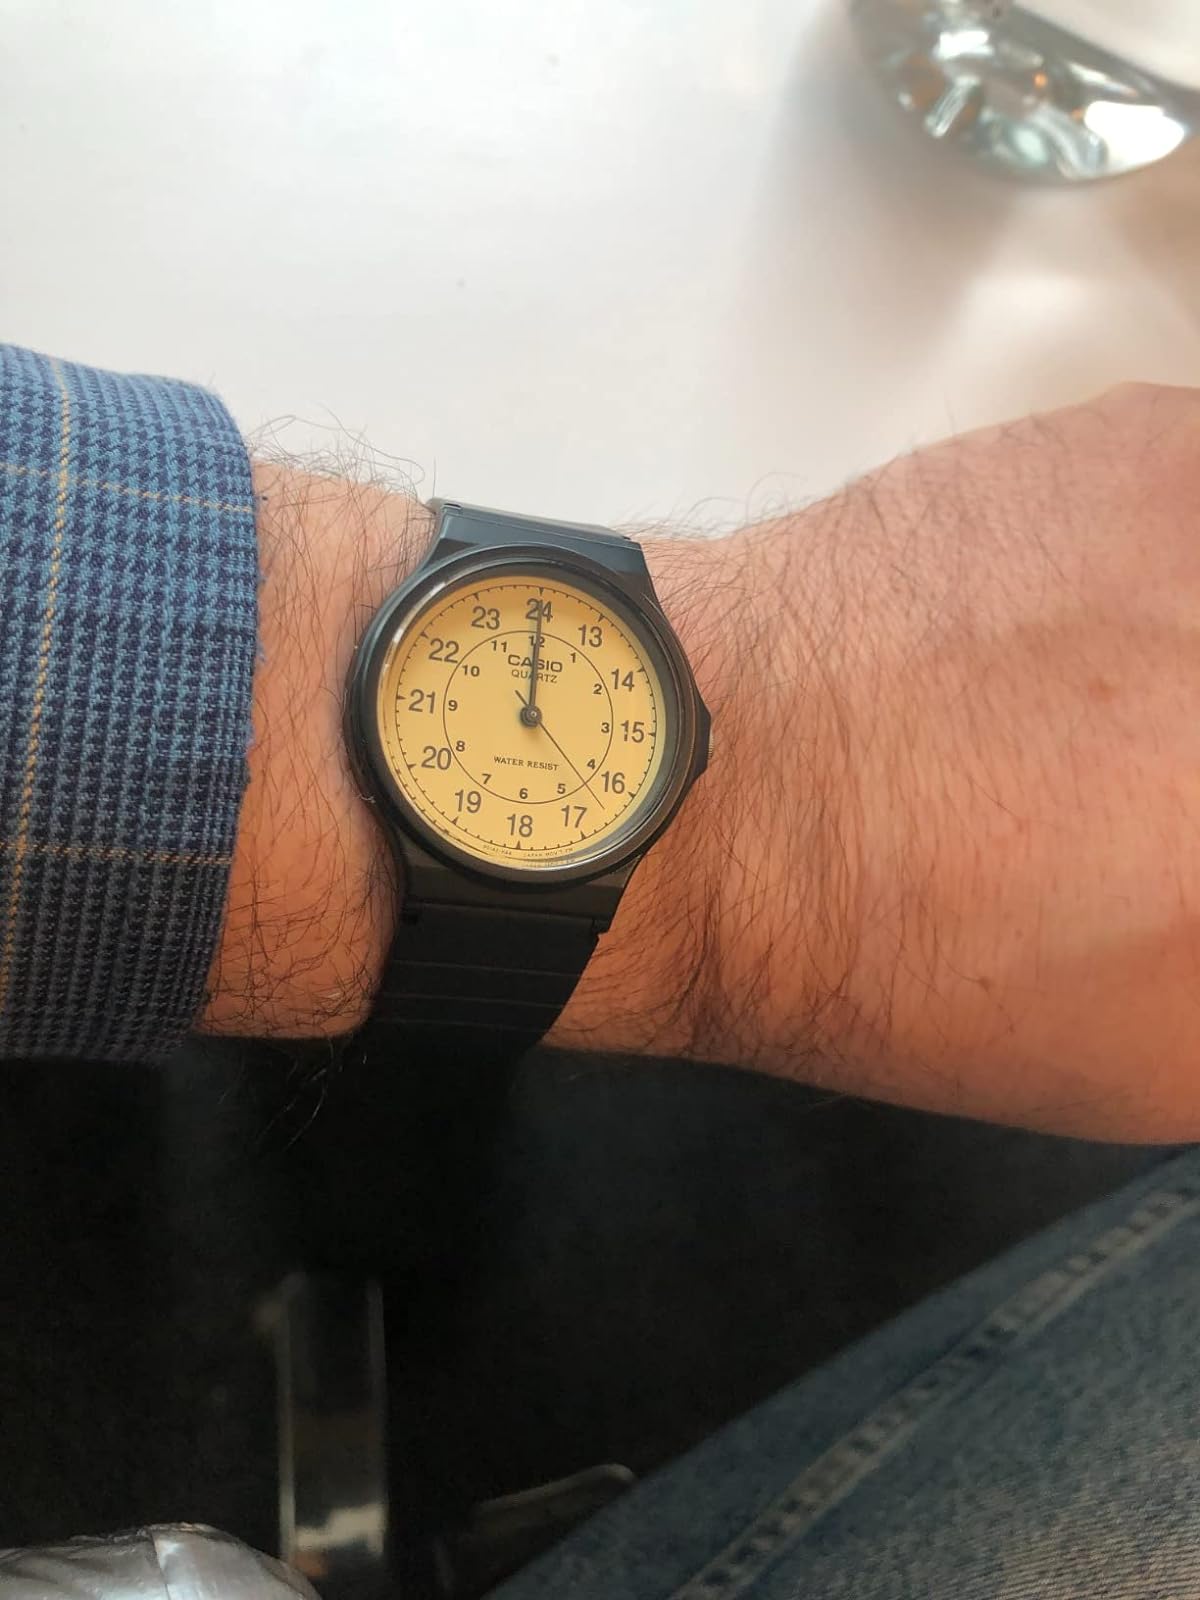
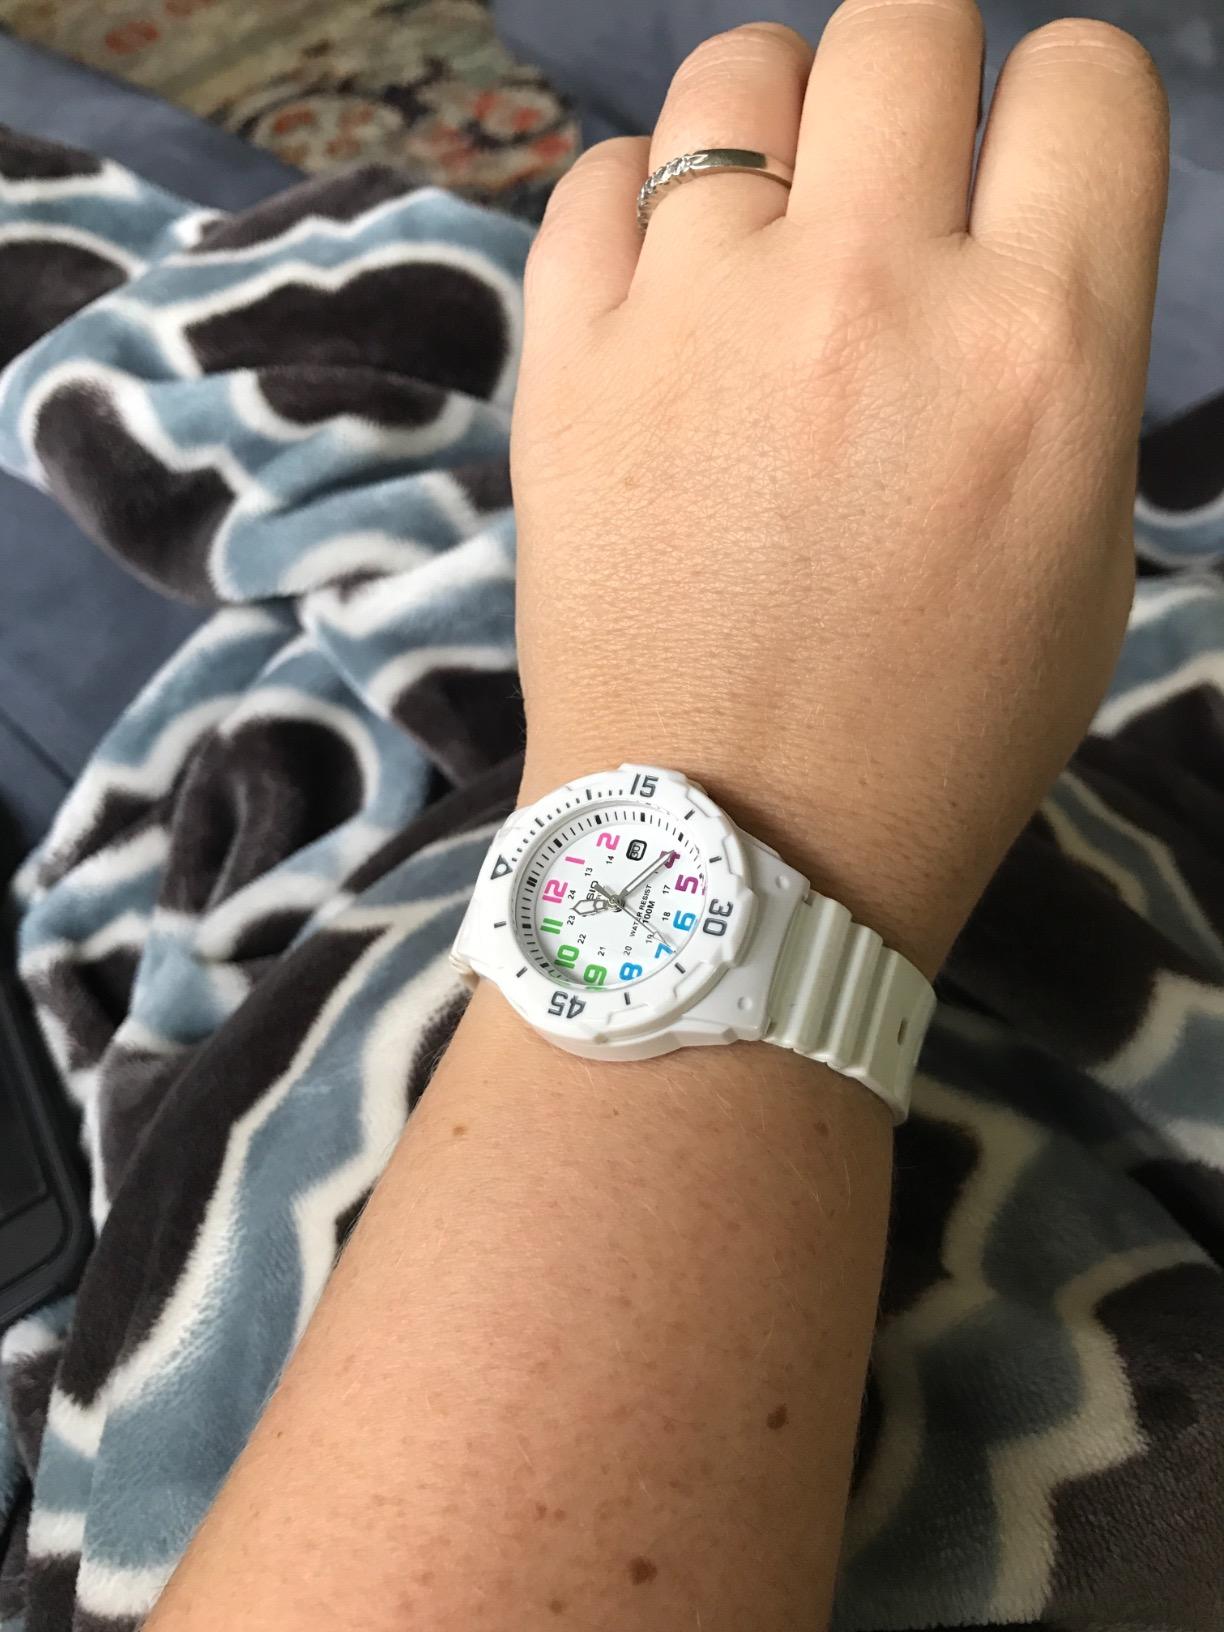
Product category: accessories_watch
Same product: no